Yarra River

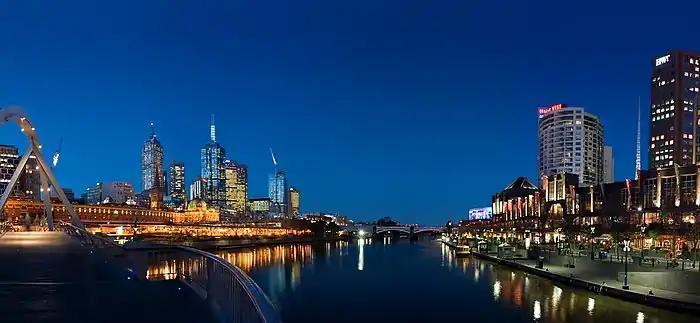
Melbourne is the largest settlement that the Yarra flows through. The Yarra at central Melbourne is shown here at night, with the central business district on the left and Southbank on the right

The Yarra River has a detailed and complex geological history, see "Geology". It was utilised and managed sustainably by the Wurundjeri for around 40,000 years; however, since the European settlement and use of the river in the mid-19th century, its geography has changed substantially reflecting the unsustainable use of the river and surrounding resources. The river is fed by a number of small unnamed creeks and streams in the Yarra Ranges as well as 49 named tributaries, most of which are creeks. The river's lower reaches travel through central Melbourne. It is approximately in length, with a mean annual flow of , which is roughly 50% its original flow prior to damming. It is the most westerly snow fed river in Australia. The total catchment area is approximately .